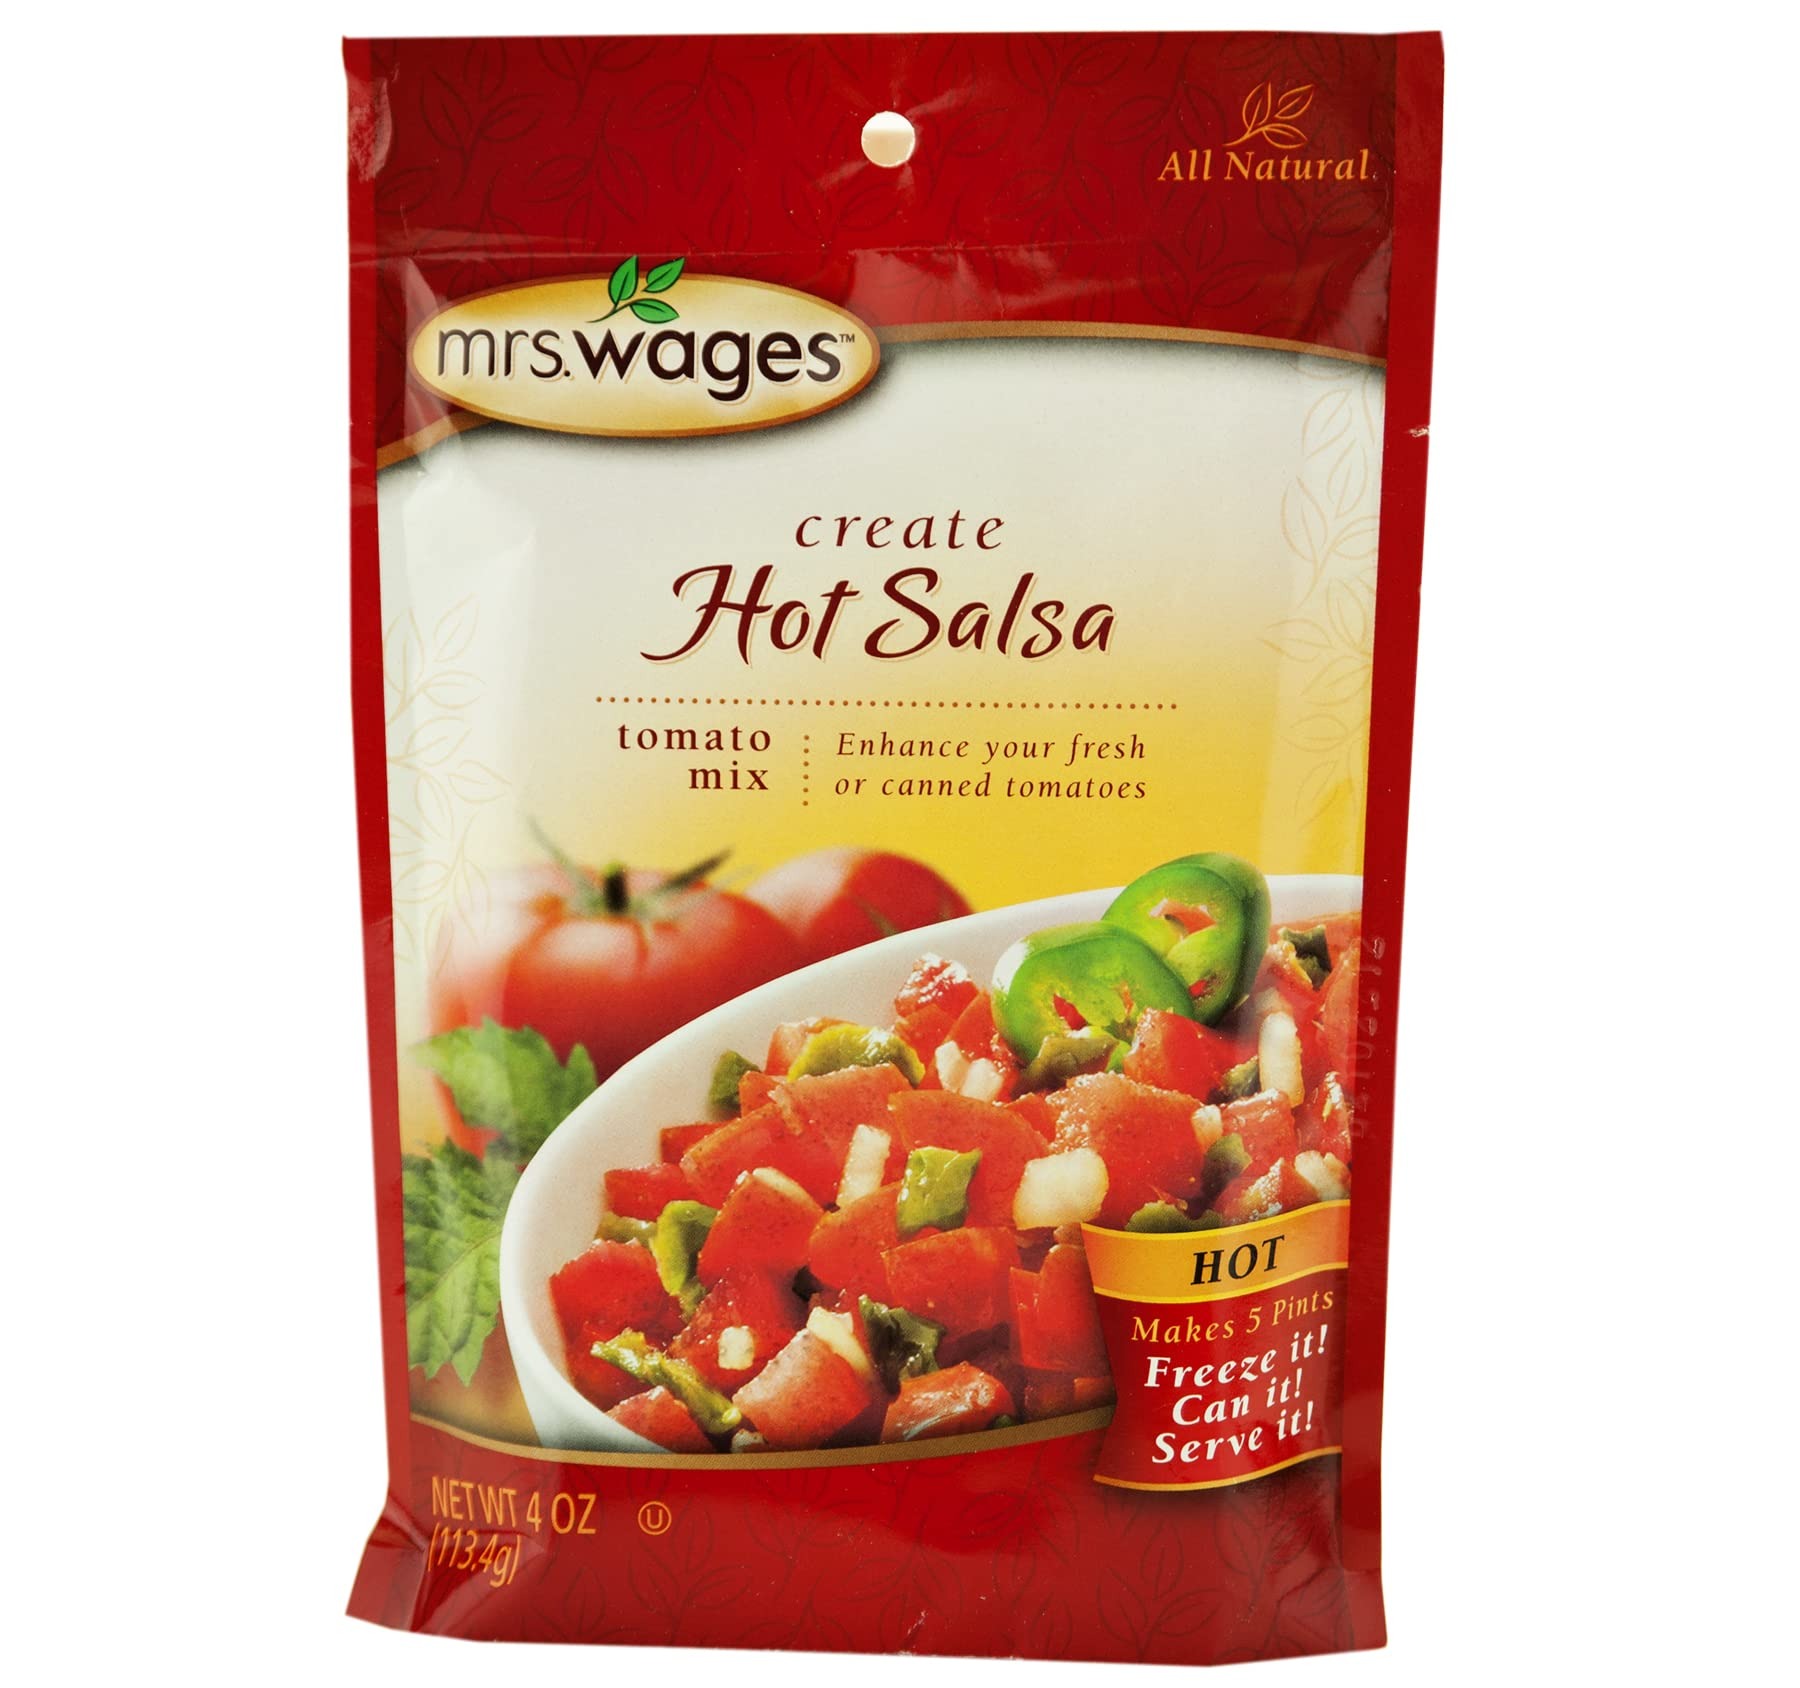
Item Name: Kauffman Orchards Mrs. Wages Hot Salsa Tomato Seasoning Mix, 4 Oz. (Pack of 3)
Product Description: Brought to you by Kauffman Orchards, this premium Hot Salsa Mix is the top selling brand of the fast growing tomato sauce mix category of the home canning market. Use this salsa mix, containing just the right spices, with fresh or canned tomatoes for a salsa with a kick! Each four ounce pack makes five pints and is ready to eat twenty-four hours after preparation.
Value: 12.0
Unit: Fl Oz

Price: 24.99